Zihguan District

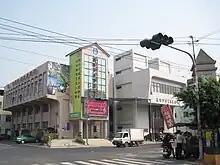
Ziguan District office

Zihguan District is a coastal suburban district of Kaohsiung City in southern Taiwan.